Surveillance aircraft

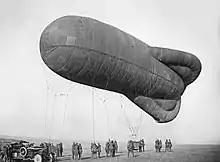
A Royal Flying Corps observation balloon on the Western Front, during World War I

One of the first aircraft used for surveillance was the Rumpler Taube during World War I, when aviators like Fred Zinn evolved entirely new methods of reconnaissance and photography. The translucent wings of the plane made it very difficult for ground-based observers to detect a Taube at an altitude above 400 m. The French also called this plane "the Invisible Aircraft", and it is sometimes also referred to as the "world's very first stealth plane". German Taube aircraft were able to detect the advancing Russian army during the Battle of Tannenberg (1914).